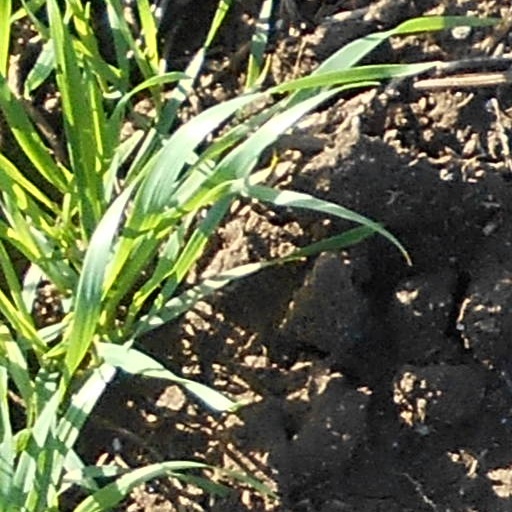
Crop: wheat